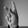
ASL letter: K